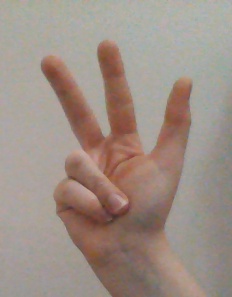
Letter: al